Johnny & Associates

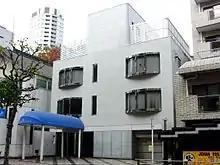
Headquarters in Minato, Tokyo (1998–2018)

On November 19, 2010, Masahiko Kondo received the Best Vocal Performance award at the 52nd Japan Record Awards; Kondo was the first Johnny recipient since Ninja refused to perform live at the 1990 awards.